Walton Castle, Suffolk

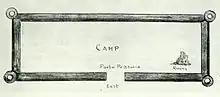
1623 plan of Walton Castle

The fort was subsequently reused by the Normans who used it as the bailey for a castle built there by one of the Bigod earls, probably Roger Bigod who died in 1107. The castle was strengthened by Hugh Bigod, Roger's son, but was confiscated and garrisoned by Henry II in the 12th century, following Hugh's involvement in the Revolt of 1173–1174. In 1175-6 the castle was dismantled (slighted) by Henry and . It was one of at least twenty cases belonging to the rebels to be slighted in the aftermath of the conflict. The walls of the Roman fort survived this demolition, and the plan of 1623 shows ruins in the northeast corner which presumably were the remains of the castle.